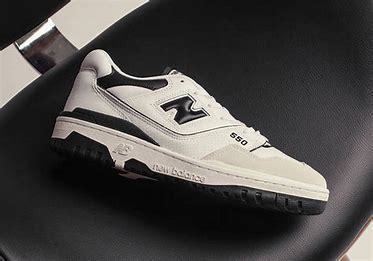
Brand: New
Model: Balance New Balance 550